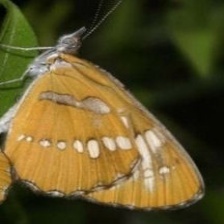
Species: MESTRA